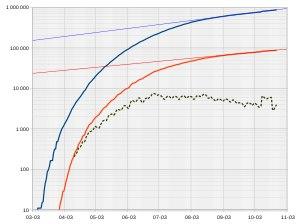
La pandémie de Covid-19 est une crise sanitaire majeure provoquée par une maladie infectieuse émergente apparue fin 2019 en Chine continentale, la maladie à coronavirus 2019, dont l'agent pathogène est le SARS-CoV-2. Ce virus est à l'origine d'une pandémie, déclarée le 11 mars 2020 par l'Organisation mondiale de la santé. Au Mexique, elle est importée par un Mexicain en provenance d'Italie le 27 février 2020.